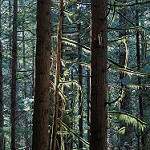
Scene: Outdoor